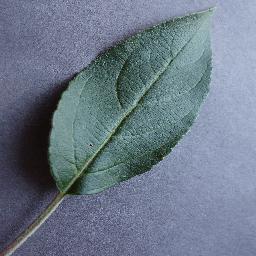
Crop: apple
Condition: healthy